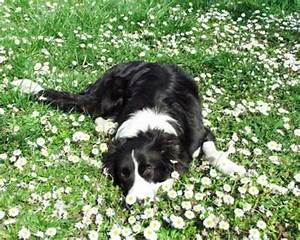
Label: cane